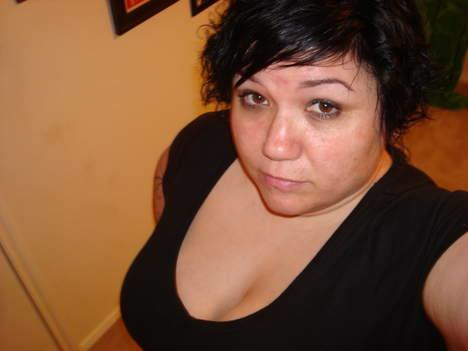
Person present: Yes